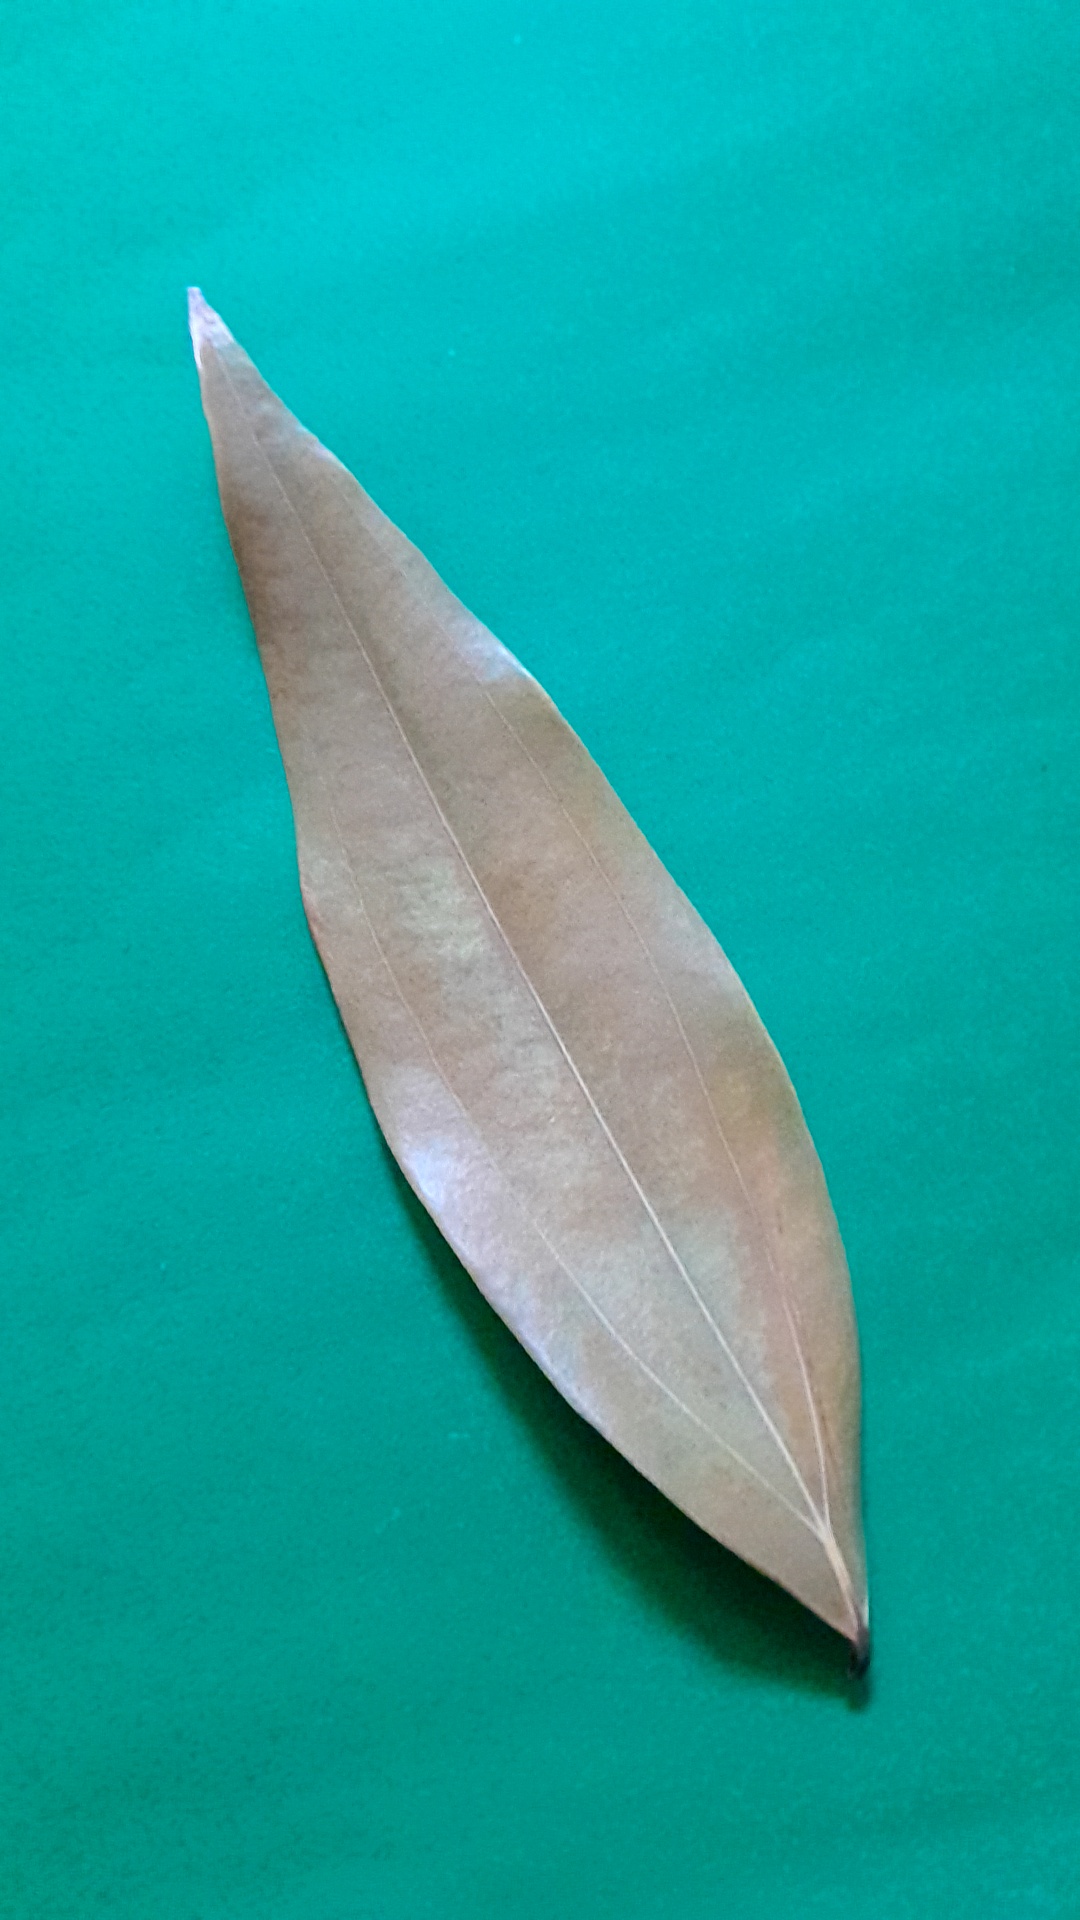
Label: Dry Leaf